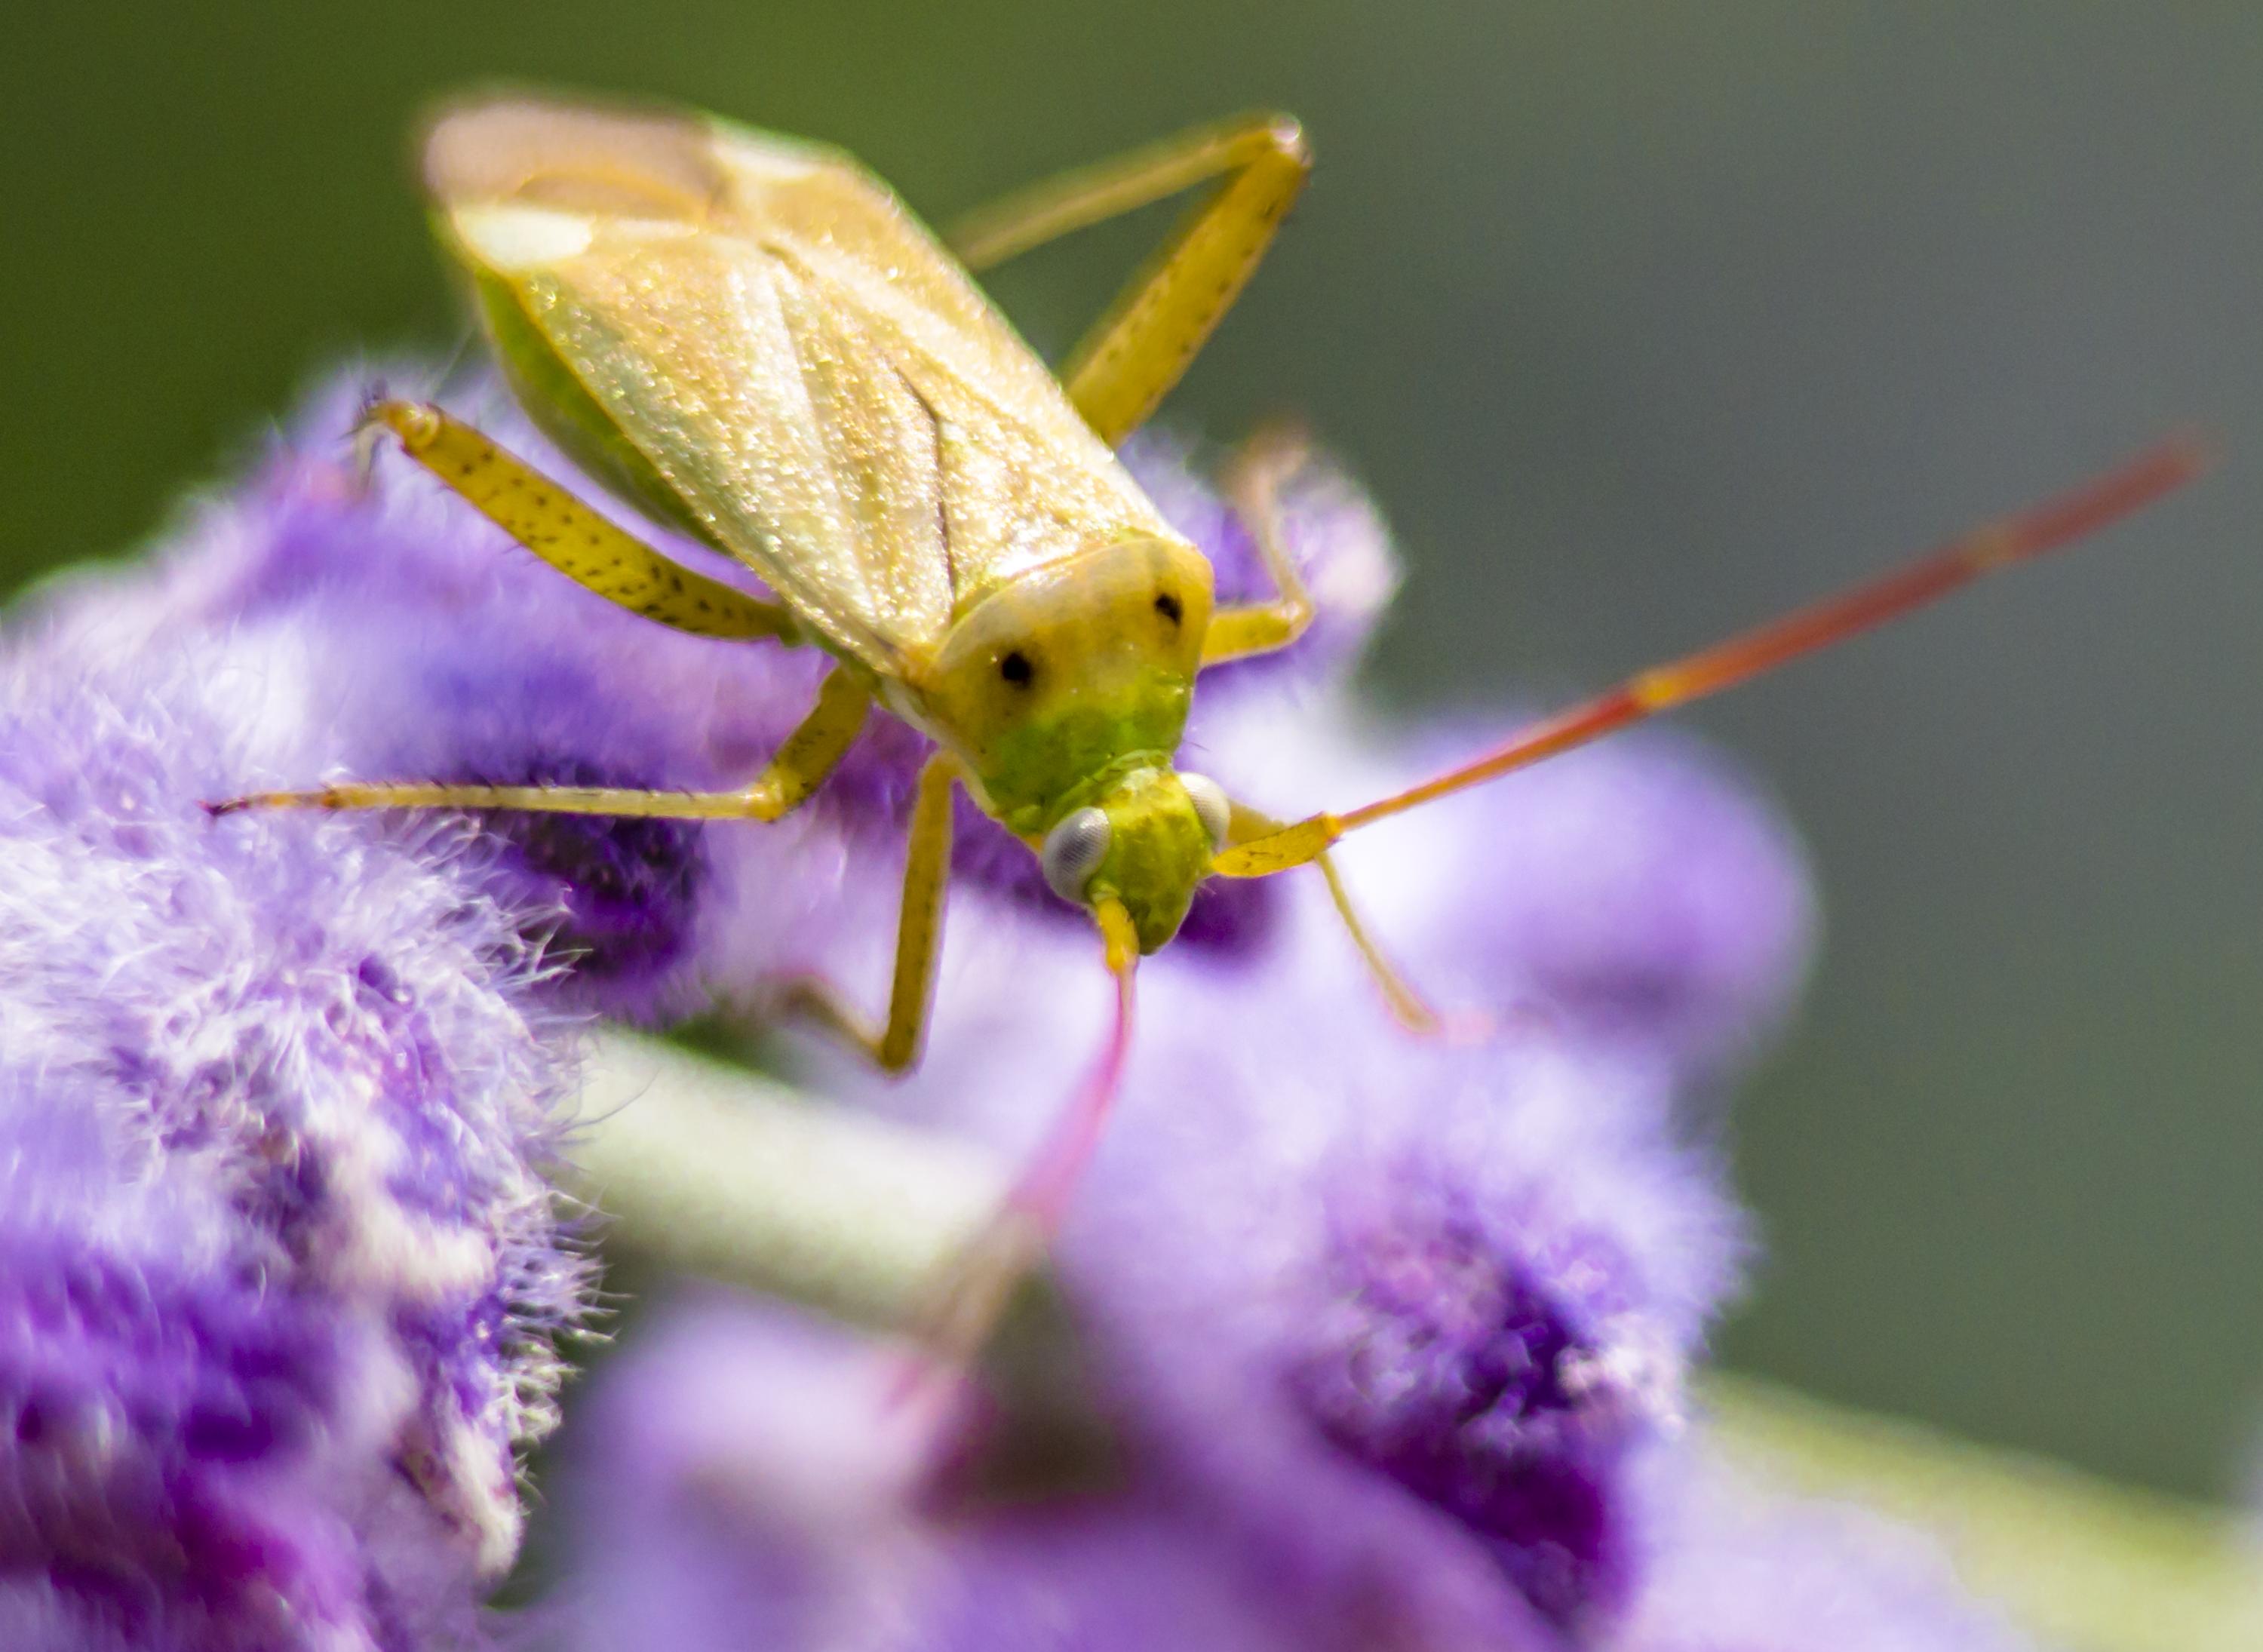
nature, blossom, light, plant, photography, flower, bloom, europe, color, insect, macro, serene, nikon, flora, fauna, invertebrate, close up, happiness, fleur, rouge, passion, nikkor, insecte, parfum, curuyann, softness, scent, perfume, treasure, minibeast, leave, punaise, nectar, macro photography, arthropod, plant stem, membrane winged insect